Sixth Zionist Congress

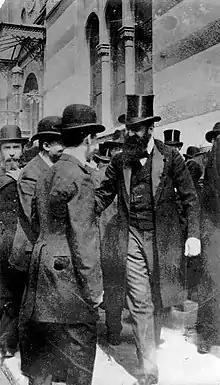
Herzl outside Basel synagogue on eve of first session

The Sixth Zionist Congress was held in Basel, opening on August 23, 1903. Theodor Herzl caused great division amongst the delegates when he presented the "Uganda Scheme", a proposed Jewish colony in what is now part of Kenya.